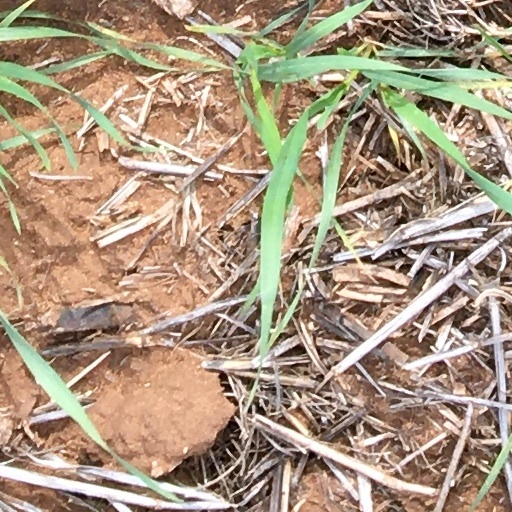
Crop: wheat